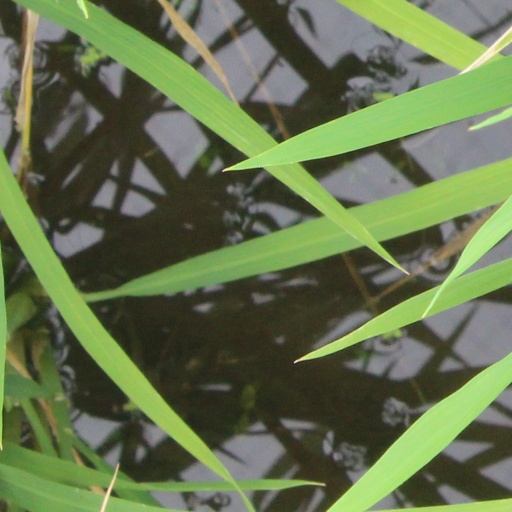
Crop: rice